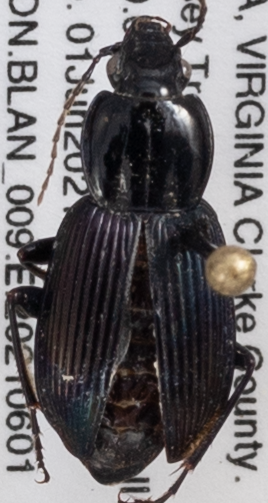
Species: Pterostichus trinarius
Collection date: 2021-06-01
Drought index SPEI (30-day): -0.656
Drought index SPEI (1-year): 0.32
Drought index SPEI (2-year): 0.348